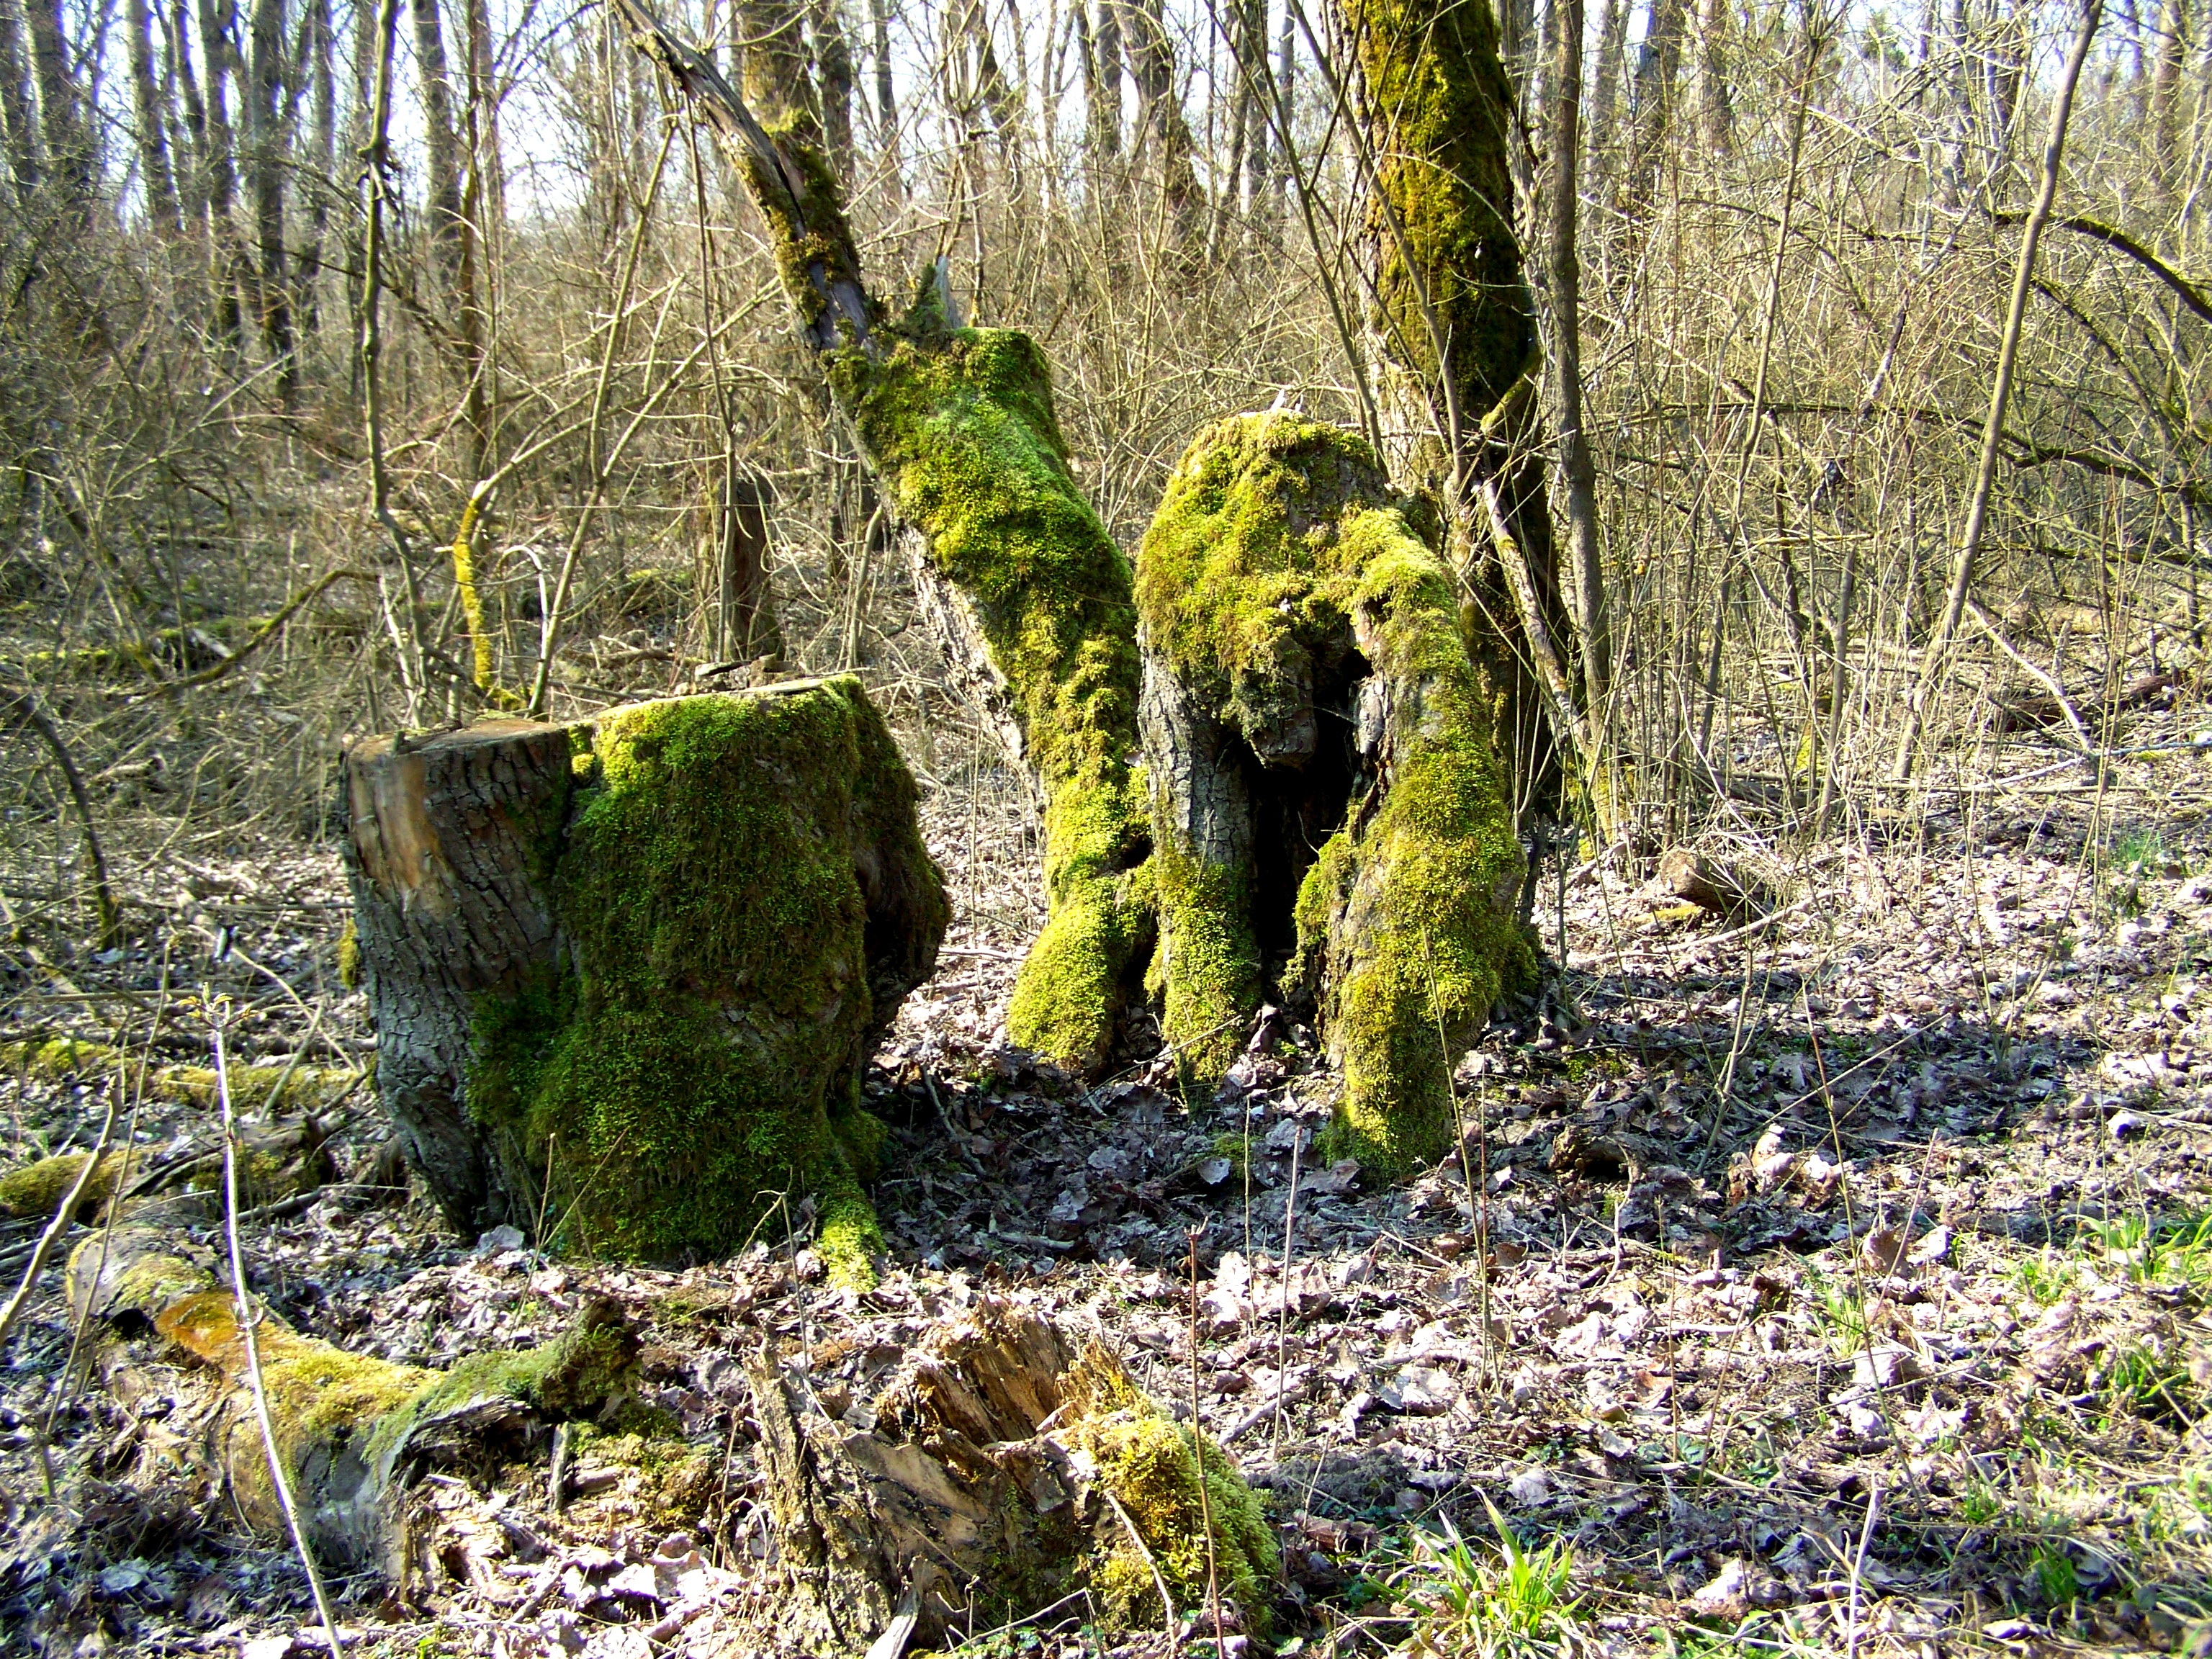
tree, nature, forest, grass, rock, wilderness, plant, flower, green, autumn, garden, flora, deciduous, woodland, habitat, ecosystem, biome, green moss, natural environment, woody plant